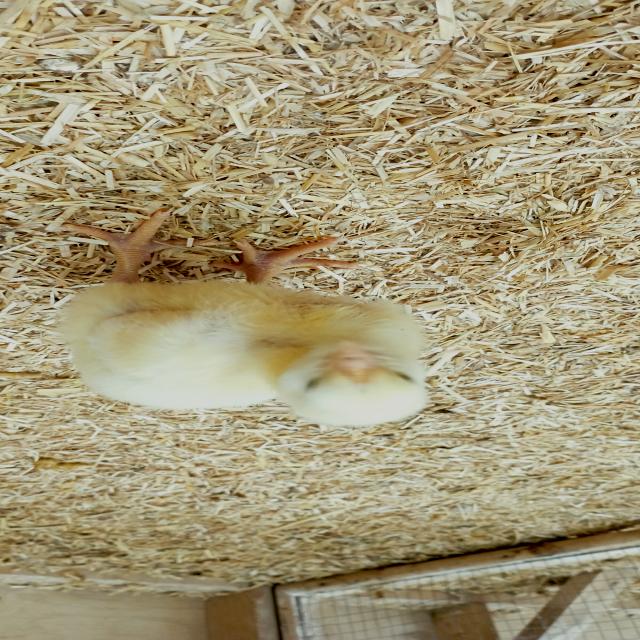
Weight: 209 g